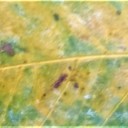
Label: Leaf_rust